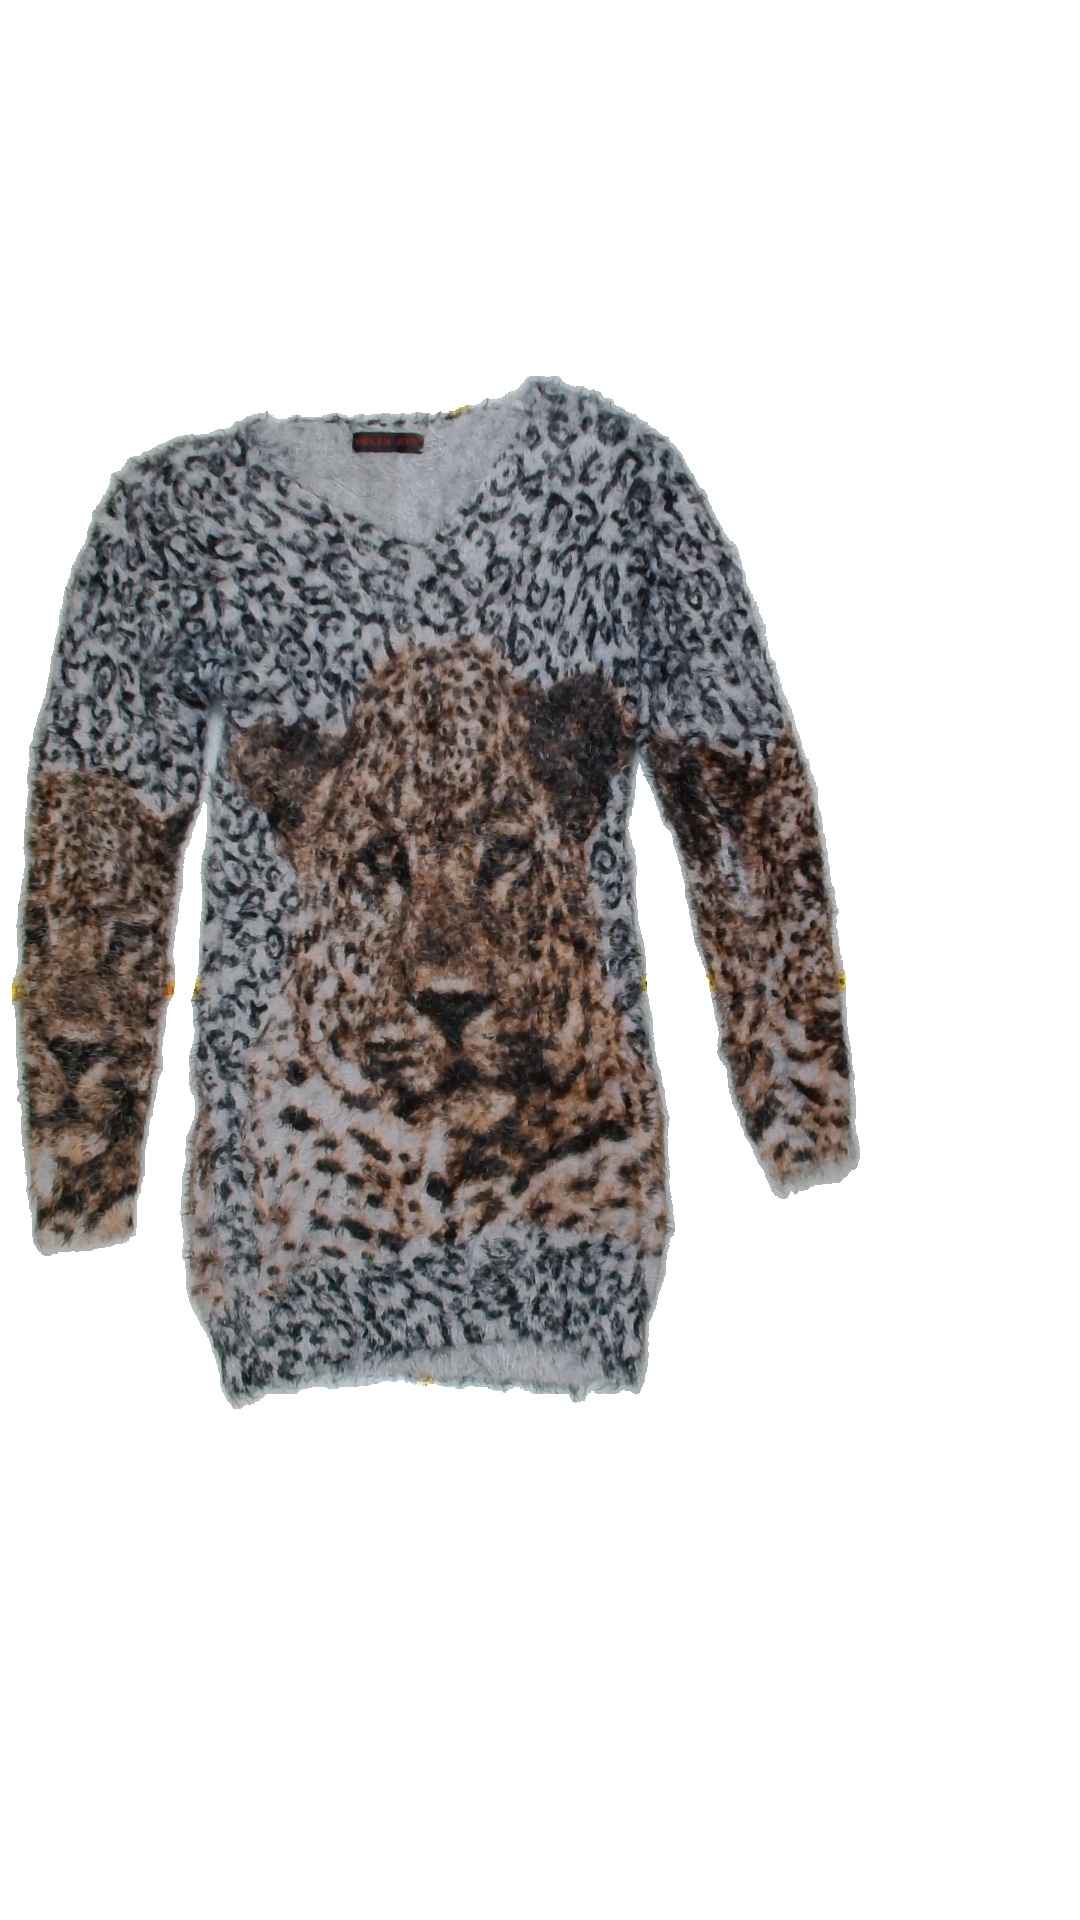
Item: Sweater (Ladies)
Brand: Not Applicable
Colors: Multicolor
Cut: C-collar, Tight, Long
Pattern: Animal print
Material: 100%nylone
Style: No trend
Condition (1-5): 2
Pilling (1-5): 4
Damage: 0
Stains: No
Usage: Export
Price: <50